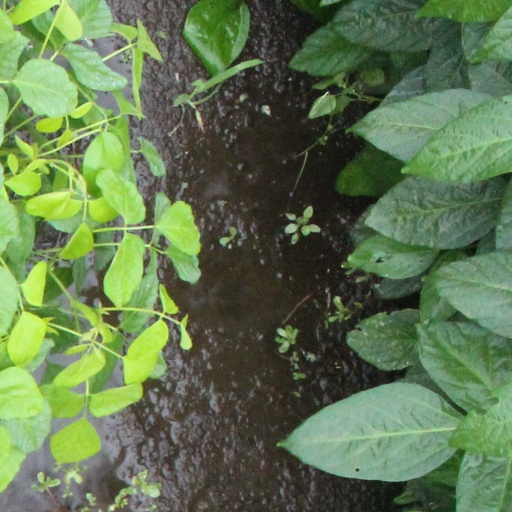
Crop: soybean